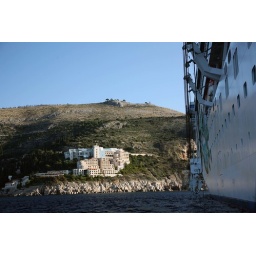
water in the port of Croatia is shallow, has to take the small boat to transfer